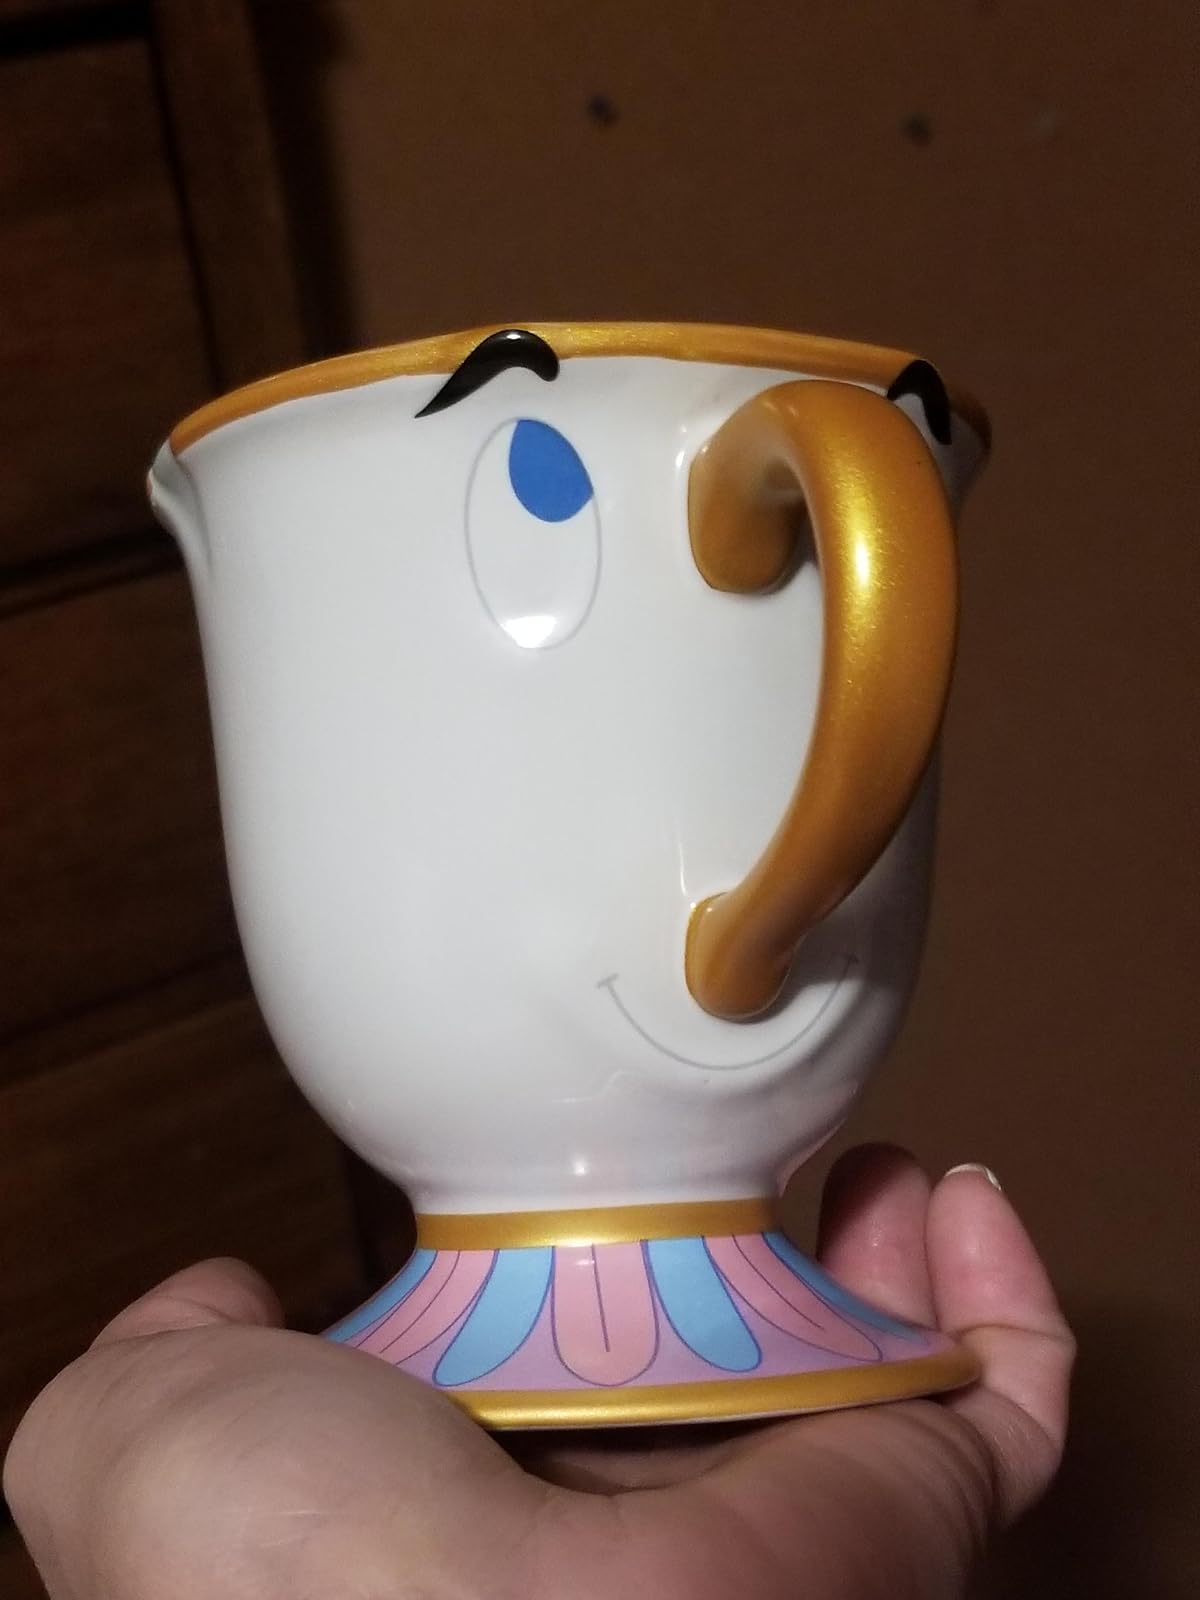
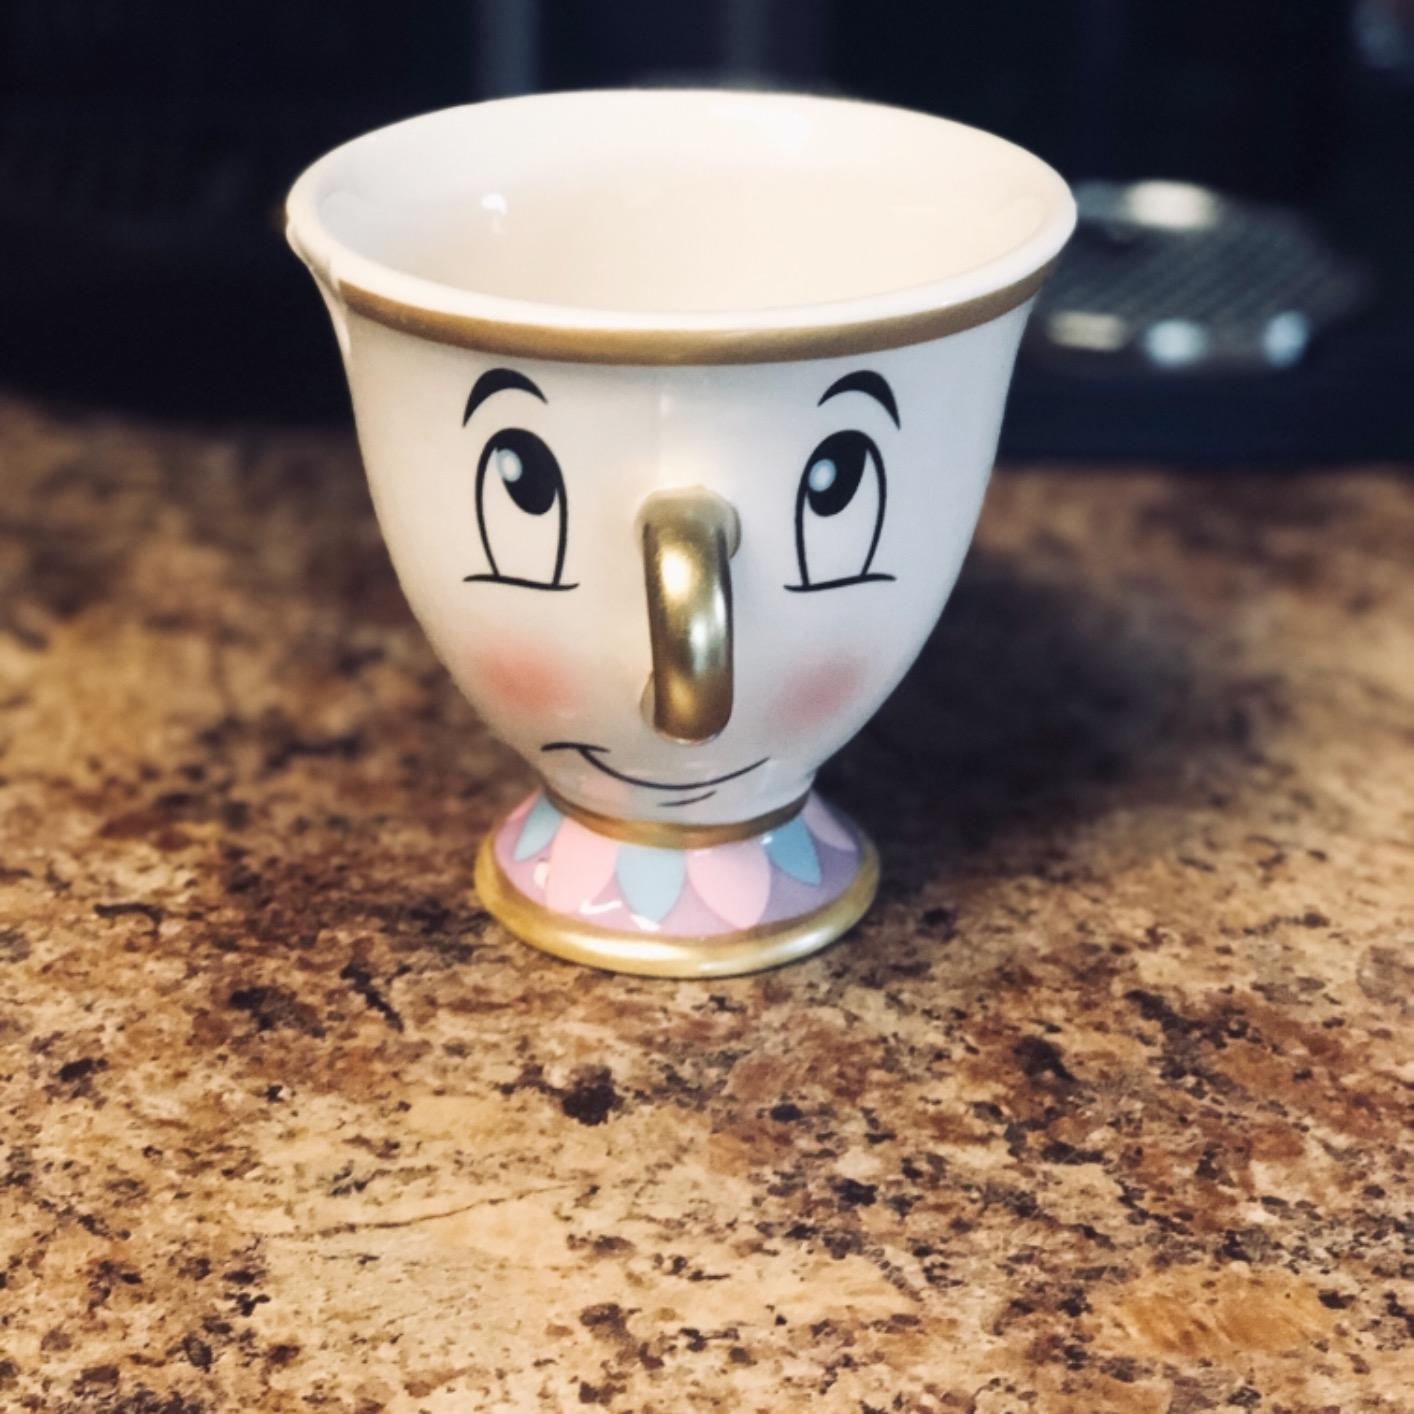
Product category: items_mug
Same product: no